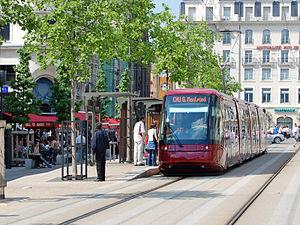
Les Transports en commun clermontois est le réseau de transports en commun de Clermont-Ferrand et de sa métropole, opérés par l'établissement public à caractère industriel et commercial T2C. Il a succédé, au 1ᵉʳ janvier 2013, à une société d'économie mixte éponyme créée en 1983.
Le tramway de Clermont-Ferrand est un système guidé urbain de type tramway sur pneumatiques Translohr à propulsion électrique, guidé par un rail central et composé d'une seule ligne desservant la ville de Clermont-Ferrand et son agglomération. Depuis sa mise en service en 2006, le tramway est intégré au réseau de transport en commun de Clermont Auvergne Métropole, exploité par T2C, dans le département du Puy-de-Dôme en région Auvergne-Rhône-Alpes.
Clermont-Ferrand est une ville située dans le centre de la France, dans la région Auvergne-Rhône-Alpes. Elle est le chef-lieu du département du Puy-de-Dôme et la capitale historique de l'Auvergne. Ses habitants s’appellent les Clermontois.
L’histoire de Clermont-Ferrand couvre une période d'un peu moins de deux mille ans. Ses origines urbaines remontent à l'époque gallo-romaine où la ville porte le nom de d’Augustonemetum.